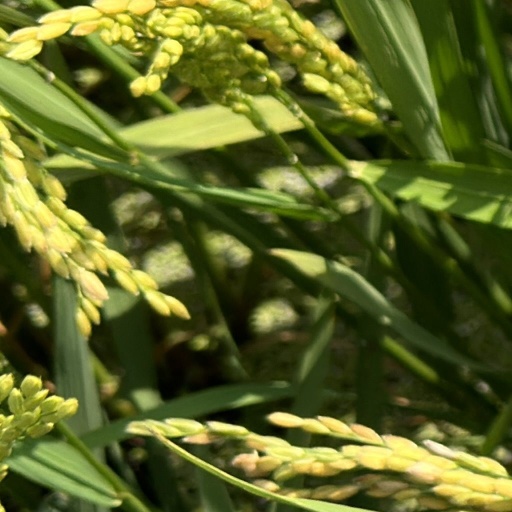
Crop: rice